Dale Hausner and Samuel Dieteman

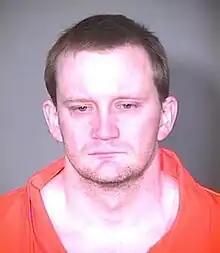

Dale Shawn Hausner and Samuel John Dieteman were a duo of serial killers who committed several drive-by shootings and arsons in Phoenix, Arizona, between May 2005 and August 2006. They targeted random pedestrians and animals, mostly doing so while under the influence of methamphetamine, and also set multiple objects on fire. Investigators believe they were responsible for eight murders and at least 29 other shootings. The investigation of their crimes coincided with the search for the Baseline Killer, who was also committing random murders and sexual assaults in the Phoenix area.